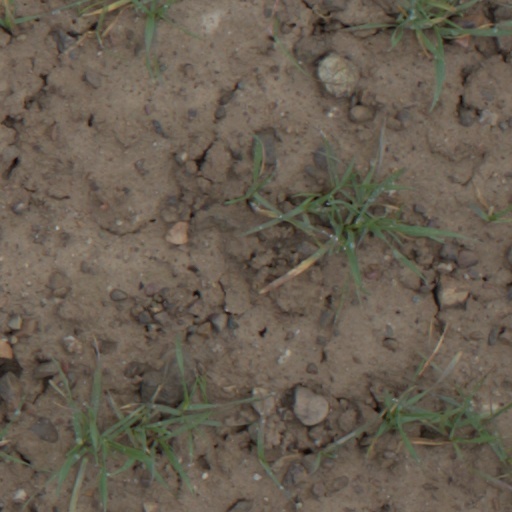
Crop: wheat